Kalu Ikeagwu

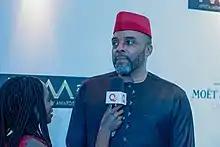
Kalu Ikeagwu at AMA Award 21

Kalu Egbui Ikeagwu is a British-Nigerian actor and writer. As an actor, he has received several awards and nominations for his performances on screen.